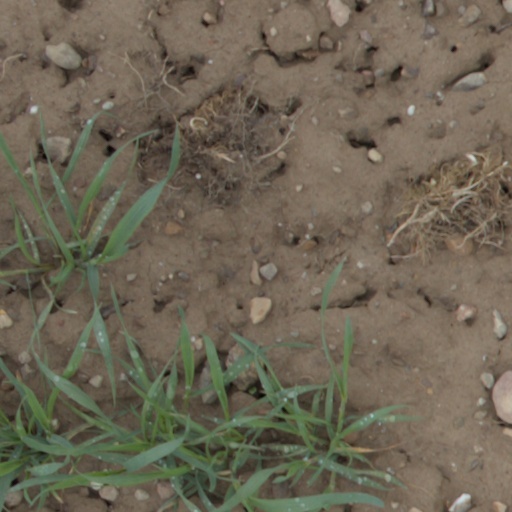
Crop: wheat